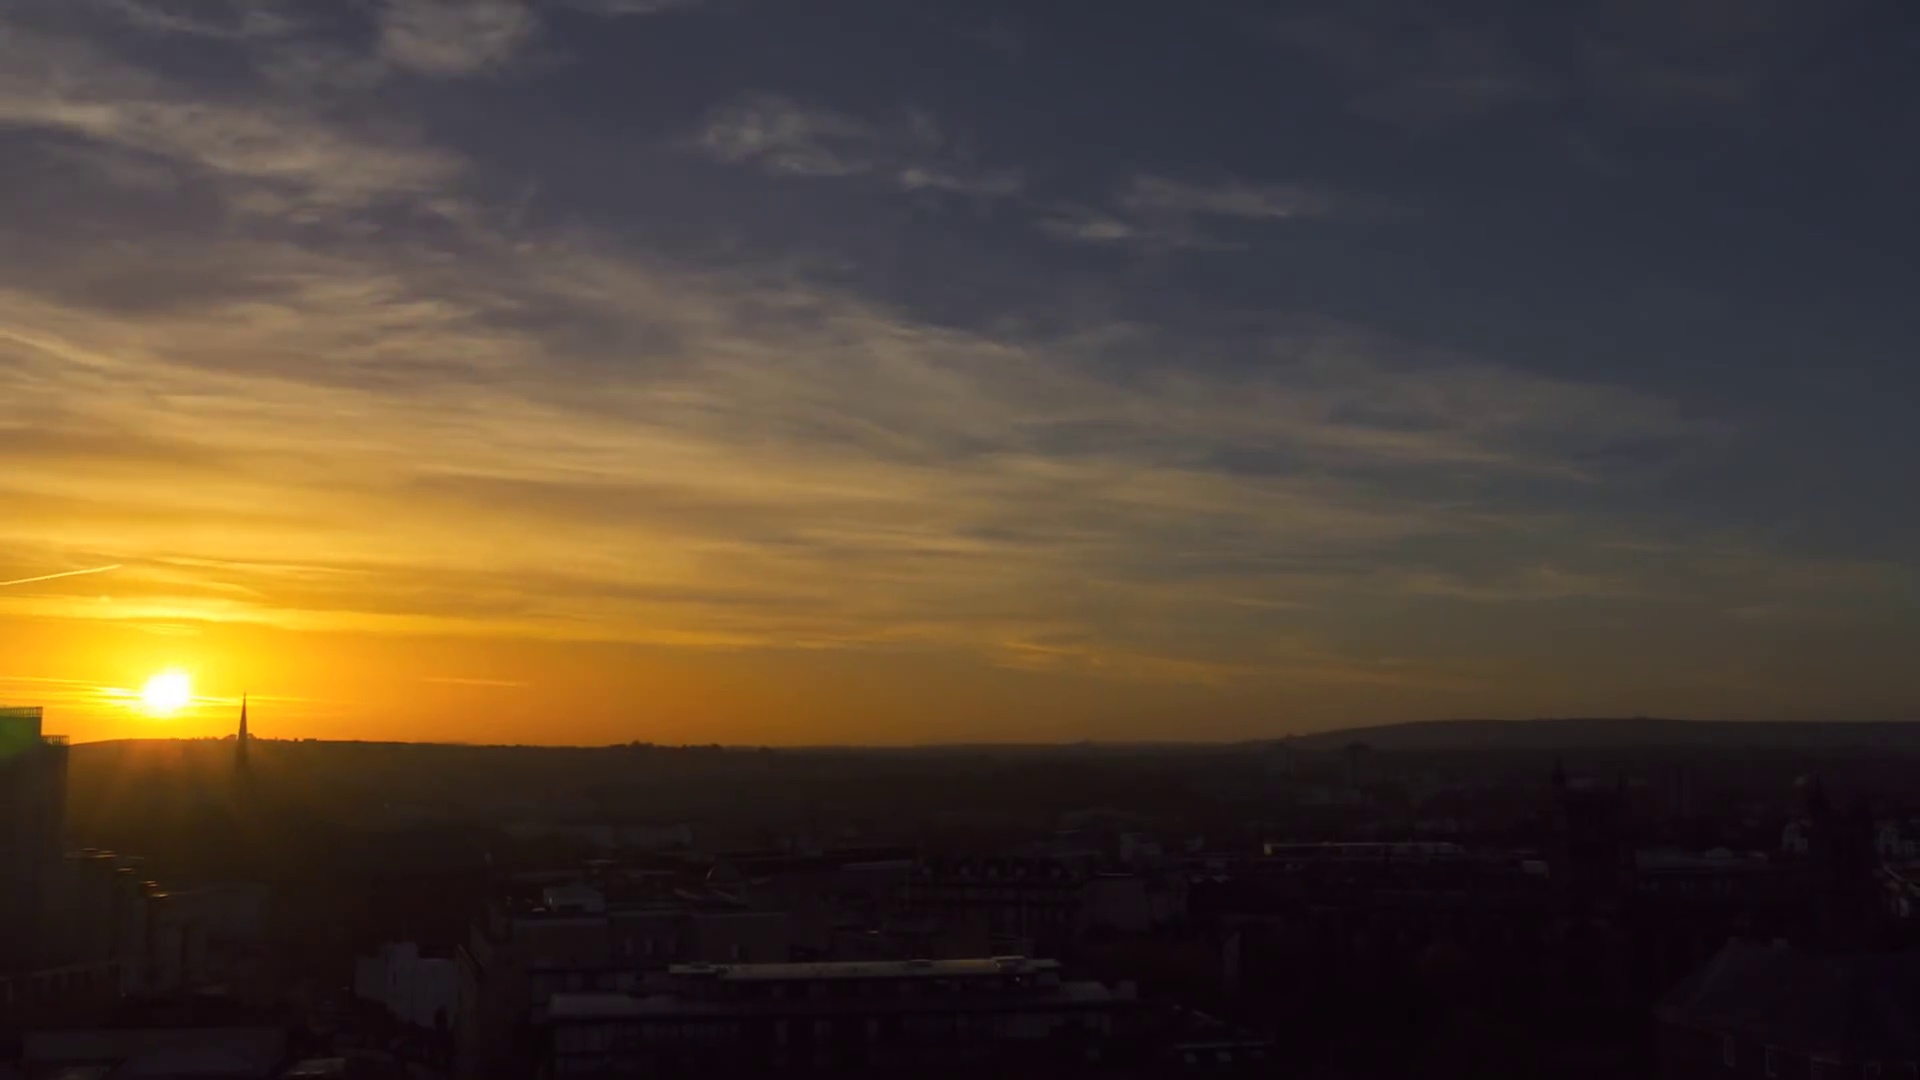
Fire: no
Smoke: no